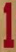
Number: 1